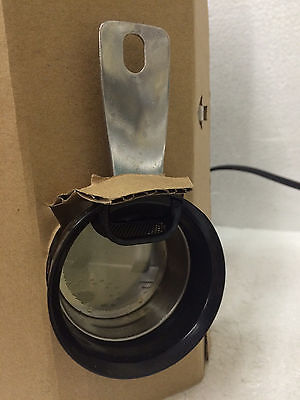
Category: coffee maker